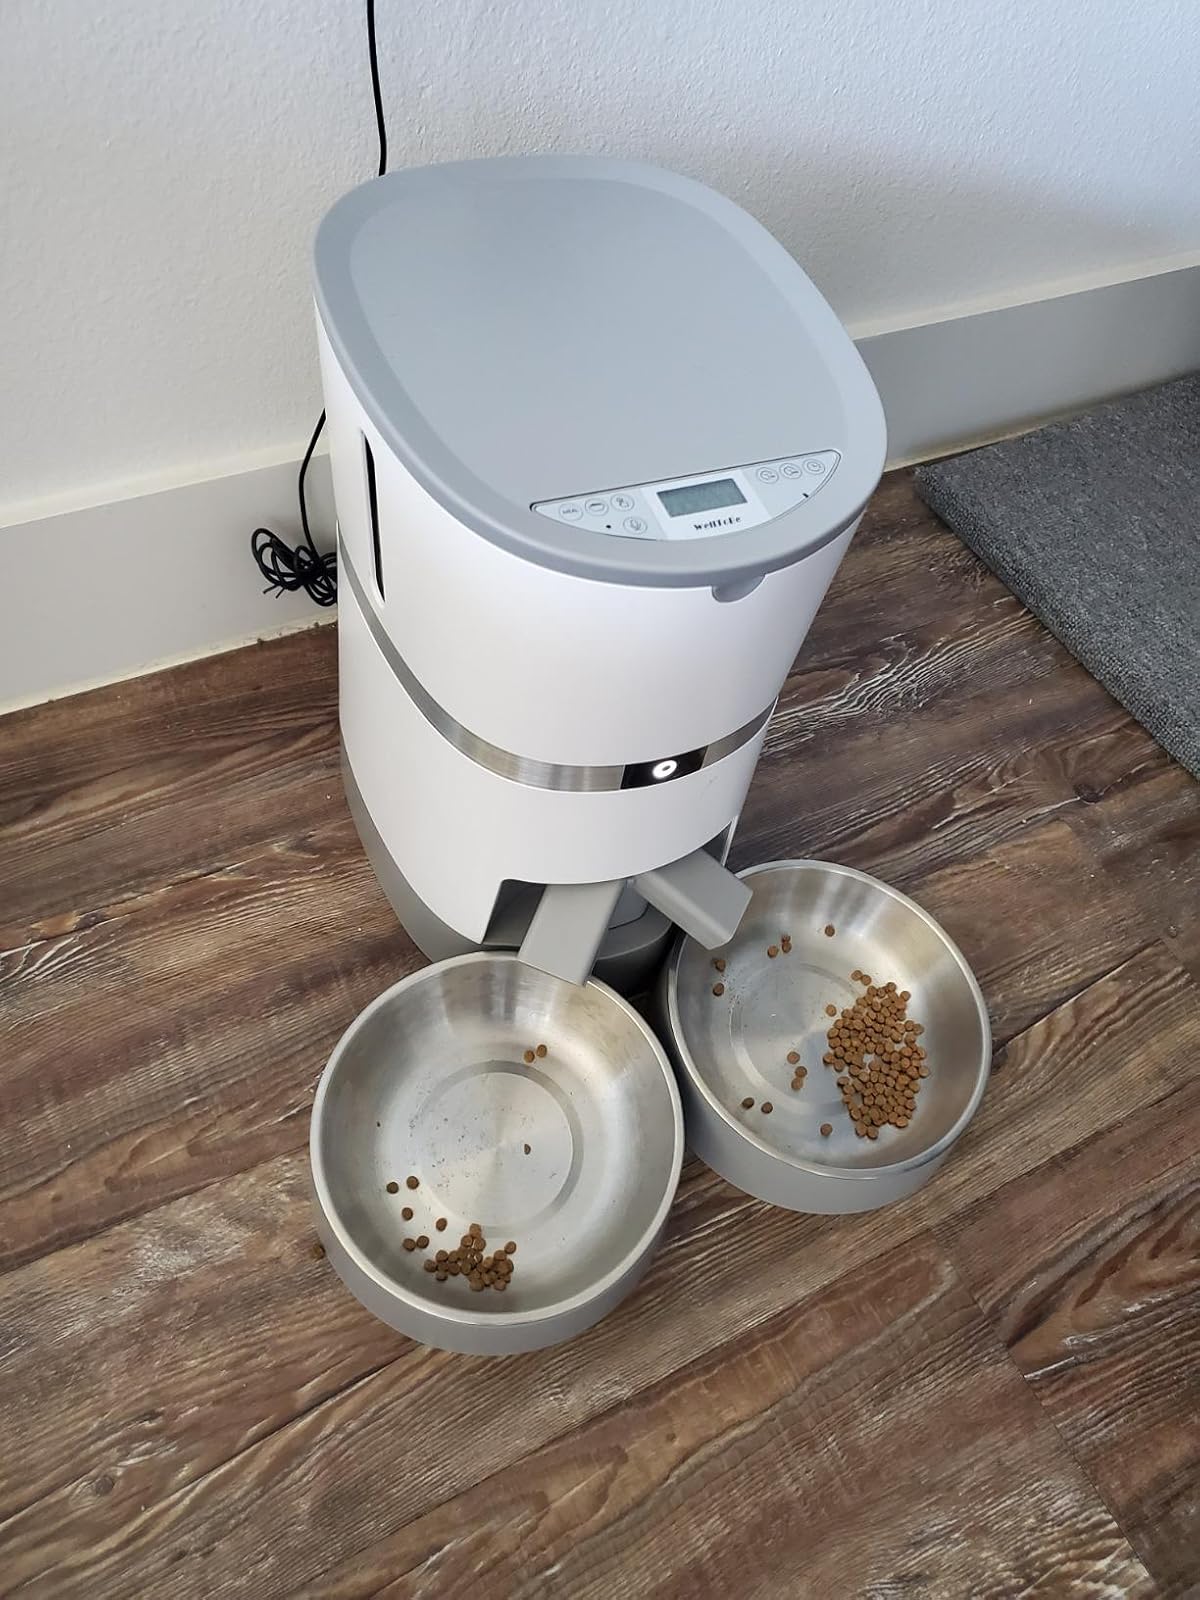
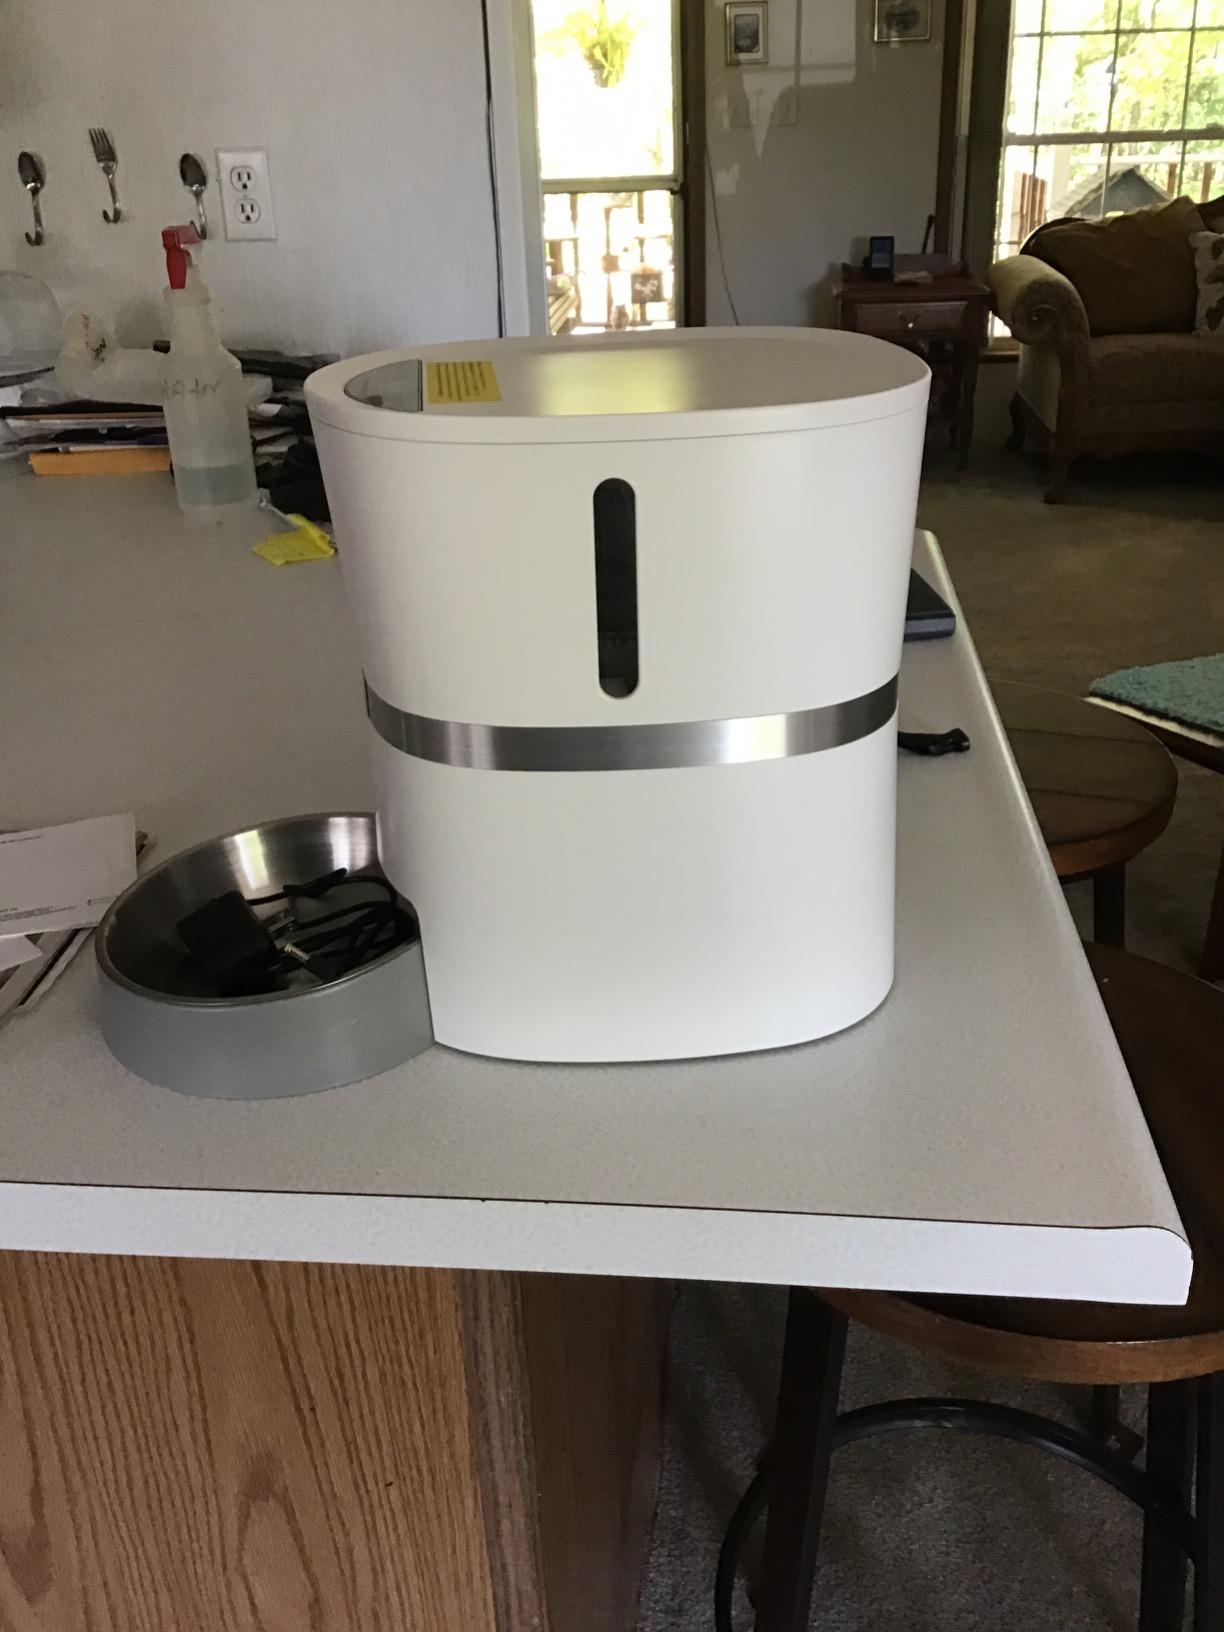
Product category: items_feeder
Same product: no